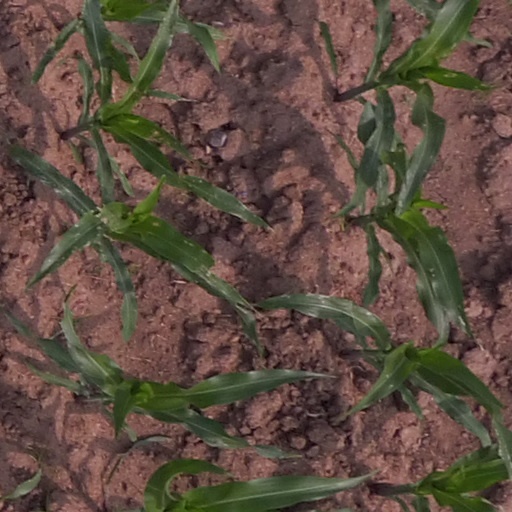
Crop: maize; corn